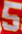
Number: 5